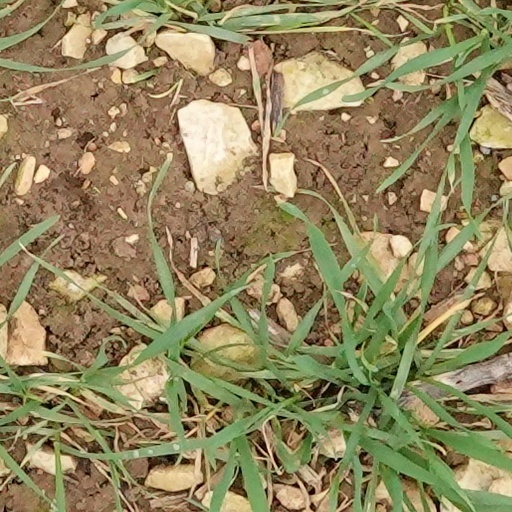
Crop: wheat